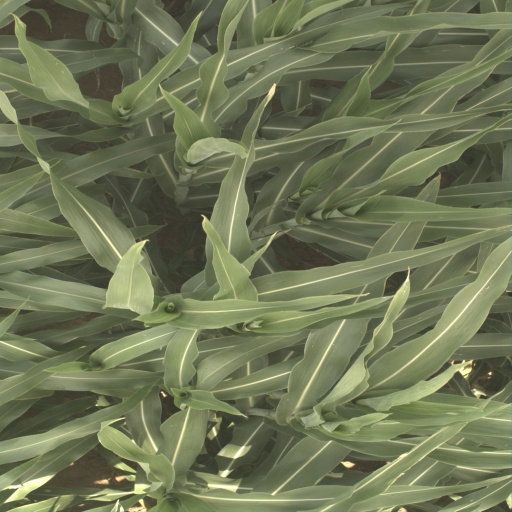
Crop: sorghum